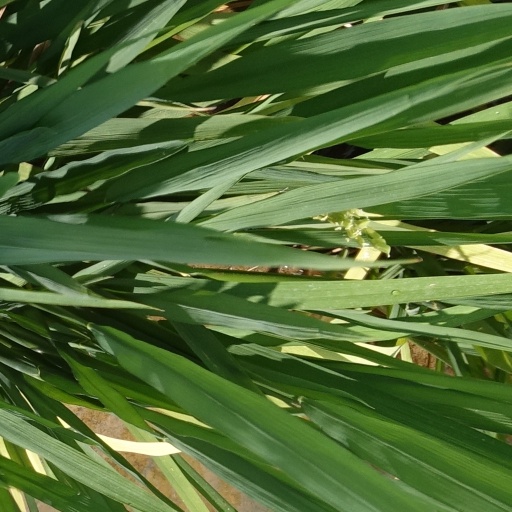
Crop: rice